Sørensen formol titration

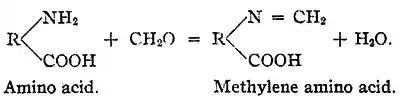
Formol titration equation for amino acids in general

If instead of an amino acid an ammonium salt is used the reaction product with formaldehyde is hexamethylenetetramine: